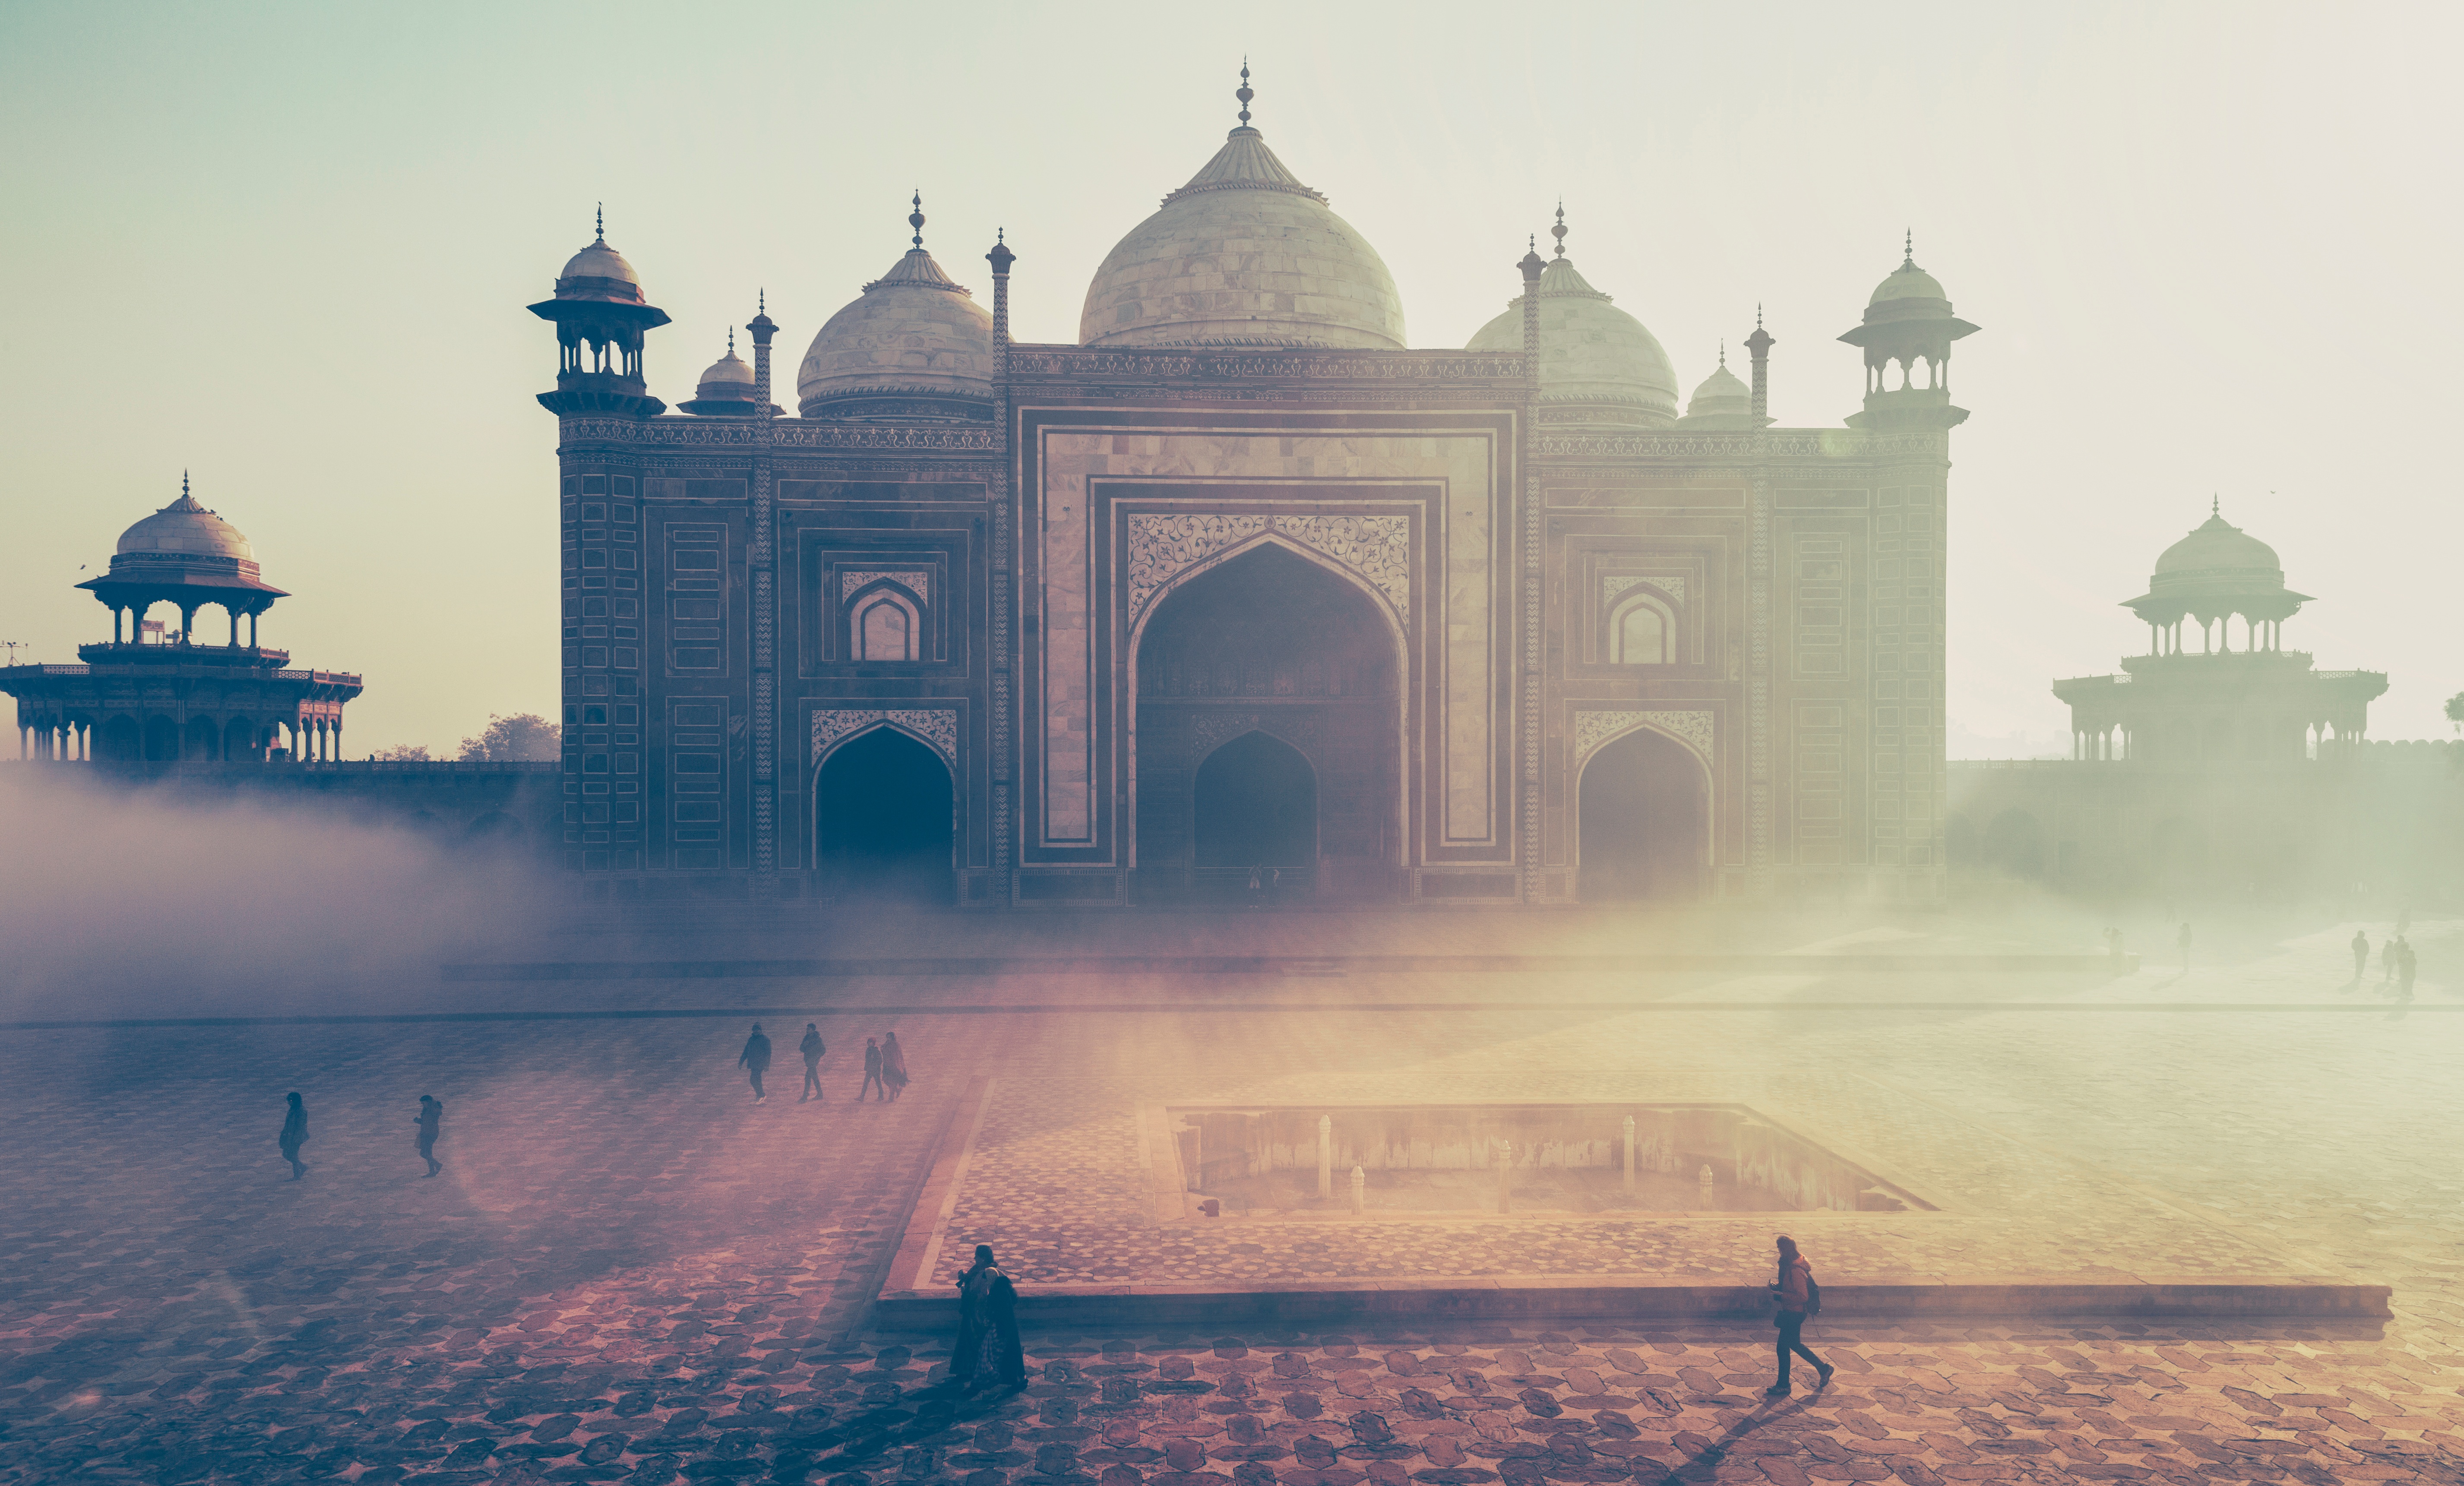
architecture, fog, sunset, mist, morning, building, dawn, cityscape, dusk, evening, reflection, tower, castle, landmark, facade, place of worship, temple, atmospheric phenomenon